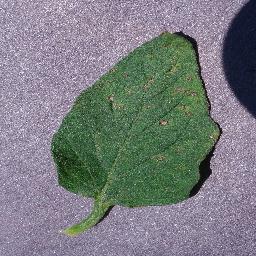
Label: Tomato___Septoria_leaf_spot